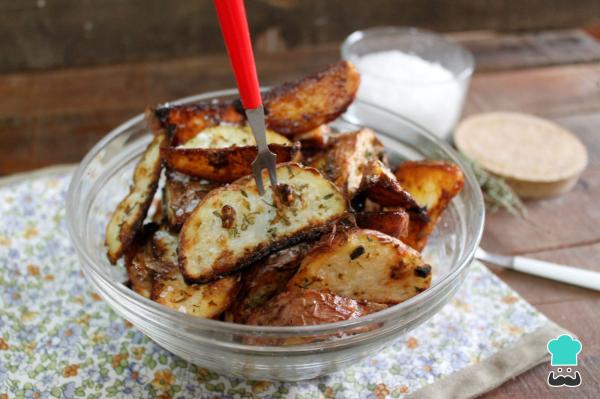
Espolvorea las papas rústicas caseras con un poco de pimienta negra recién molida y sal en escamas. ¡Sirve enseguida bien calientes! ¿Qué te ha parecido esta receta de papas rústicas? Déjanos en los comentarios tu opinión.Espero que te haya gustado la receta y te invito a que visites mi blog Cakes para ti.